Roosevelt Jones

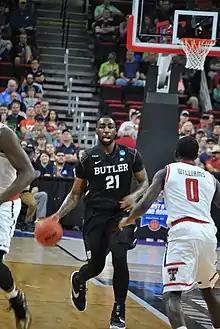
Jones playing against Texas Tech in the 2016 NCAA tournament

Jones was a preseason All-Big East First Team selection as a senior. He earned a spot on the Puerto Rico Tip-Off All-Tournament Team. On December 2, he hit a last-second shot to defeat 17th-ranked Cincinnati after teammate Kellen Dunham led a second-half comeback. Jones was Big East Player of the Week for the week of December 19 after leading the Bulldogs to a 74–68 victory over ninth-ranked Purdue by tallying 19 points, 11 rebounds and five assists. Jones scored 20 points in a 60–55 loss to Villanova on January 10, 2016, despite spraining his wrist in practice before the game. He hit his only three-pointer on January 30, a halfcourt heave before halftime in a game versus Marquette. On February 6, Jones recorded the first triple-double by a Butler player since 1984 with 10 points, 14 rebounds and 10 assists in a blowout victory over St. John's. As a result, he was named CBS Sports National Player of the Week. As a senior, Jones was selected to the All-Big East Second Team. He averaged 13.8 points, 6.6 rebounds and 4.7 assists per game. His 1,533 career points is twelfth highest in Butler history. Jones earned a Bachelor of Arts degrees in both strategic communications and digital media production.